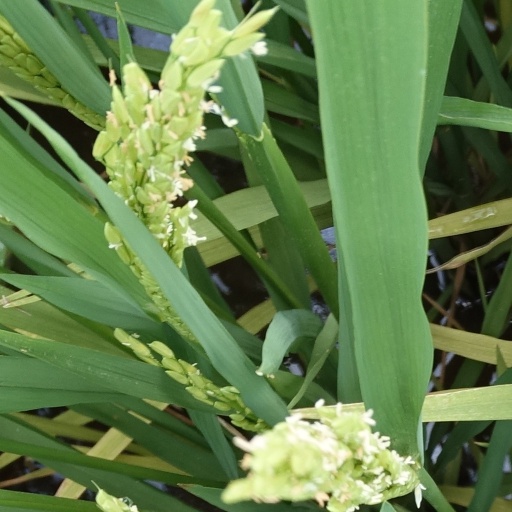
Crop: rice